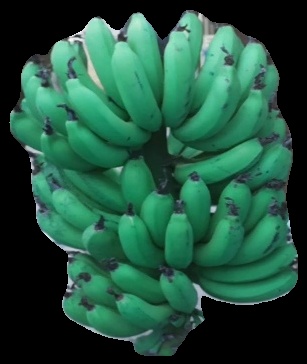
Variety: pachbale
Grade: grade3